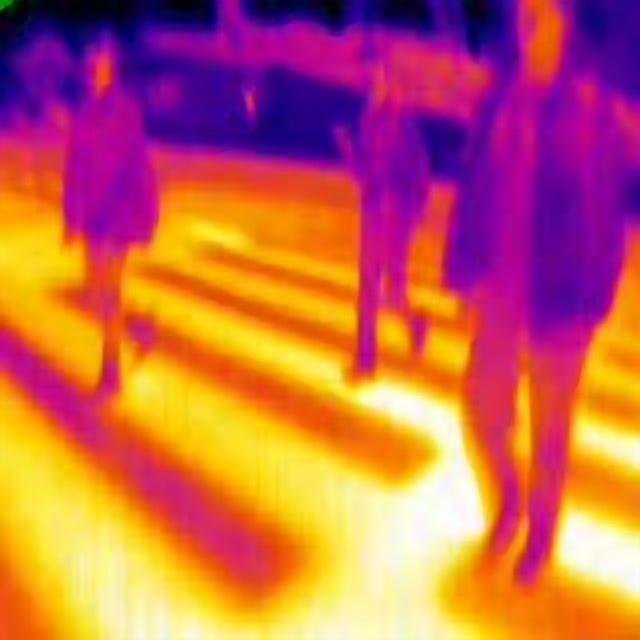
Detected objects:
label: person
label: person
label: person